Question: Please indicate a possible affordance area of the jump_skateboard that can be used for riding
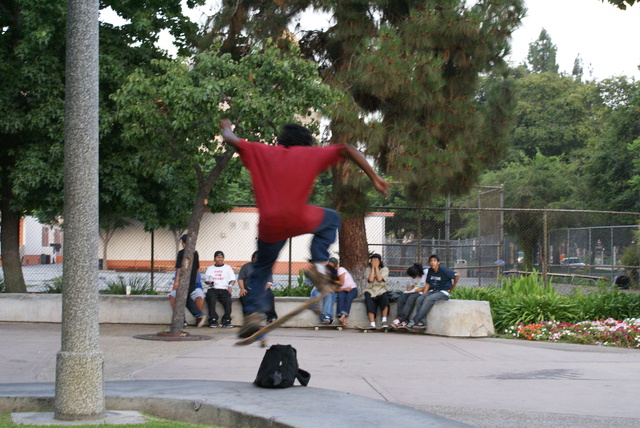
Answer: [223.037, 279.311, 348.037, 358.756]